Ice shelf

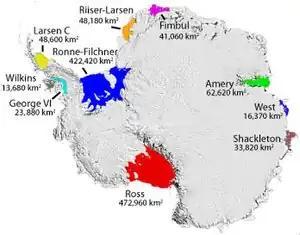
Some named Antarctic iceshelves.

An ice shelf is a large platform of glacial ice floating on the ocean, fed by one or multiple tributary glaciers. Ice shelves form along coastlines where the ice thickness is insufficient to displace the more dense surrounding ocean water. The boundary between the ice shelf (floating) and grounded ice (resting on bedrock or sediment) is referred to as the grounding line; the boundary between the ice shelf and the open ocean (often covered by sea ice) is the ice front or calving front.